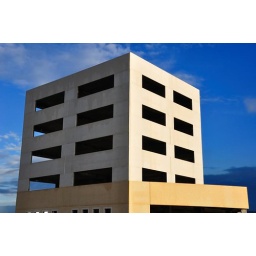
abstract shape of a building under construction isolated against a cloudy blue sky